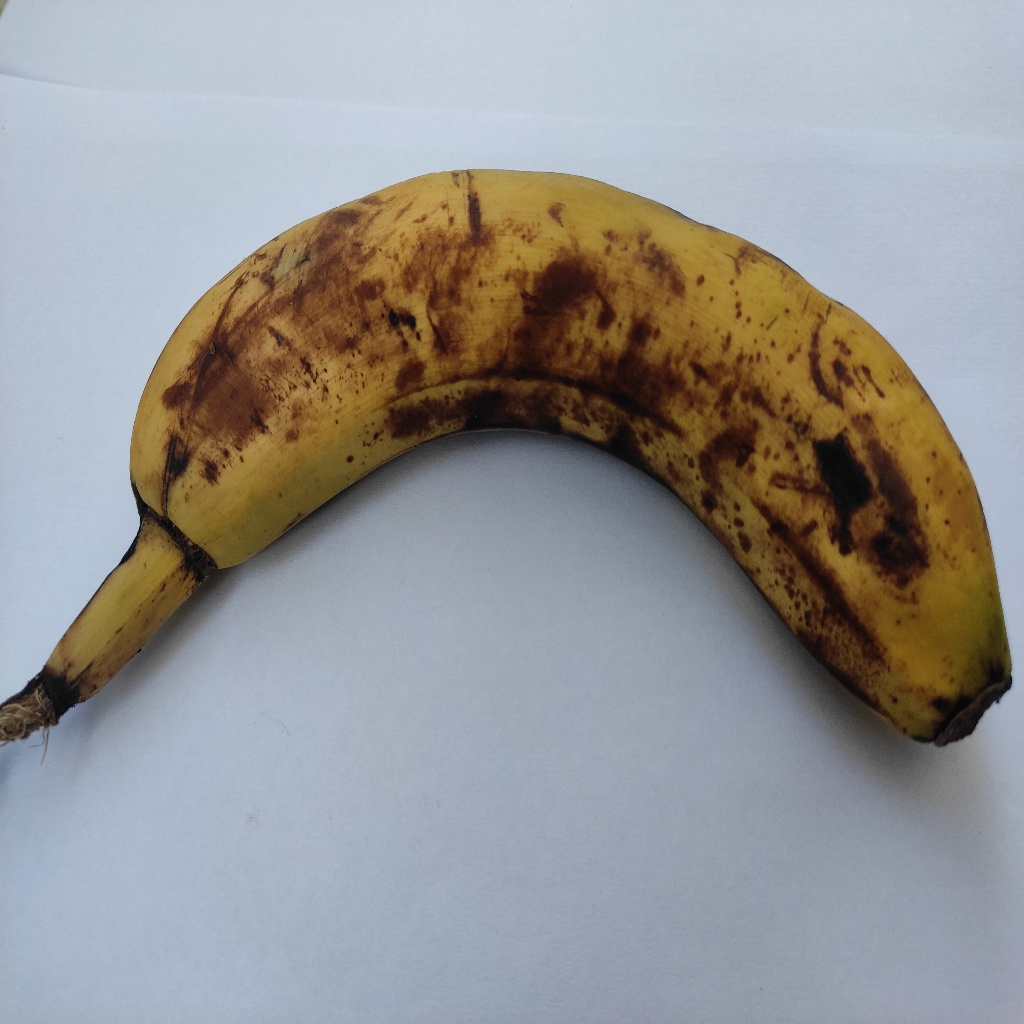
Crop: banana
Quality class: Defect